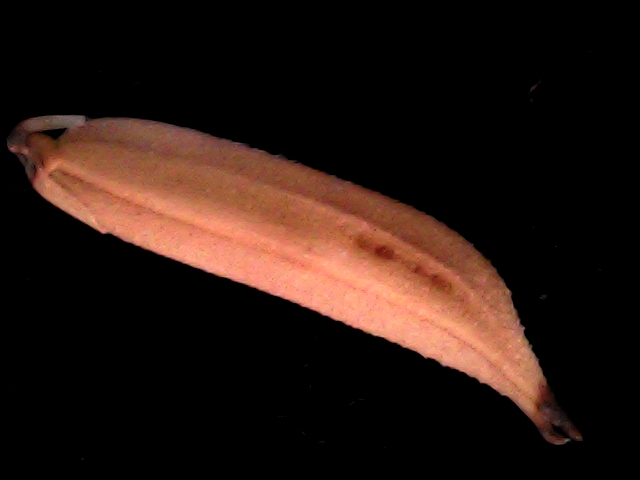
Rice variety: BD70